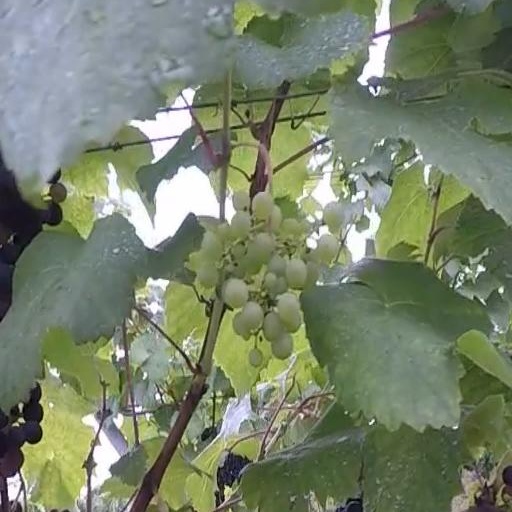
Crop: grape